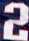
Number: 2